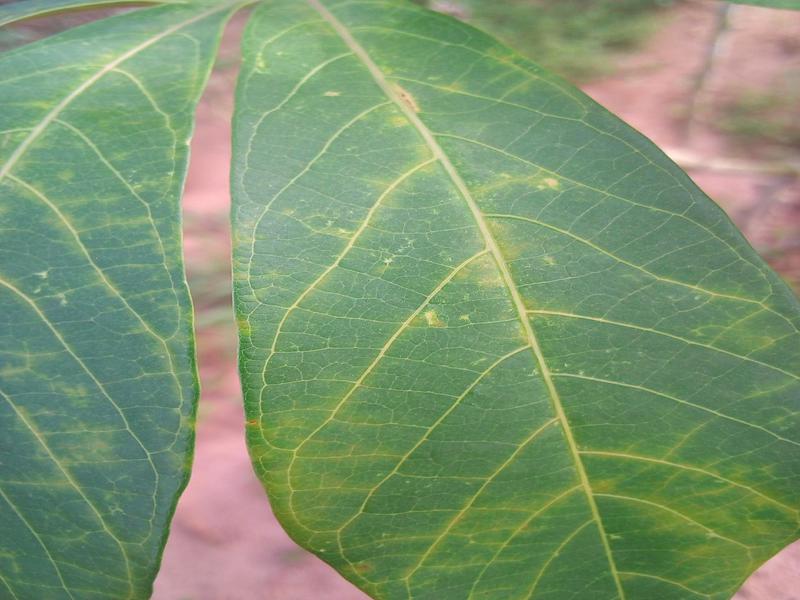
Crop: cassava
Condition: brown_streak_disease